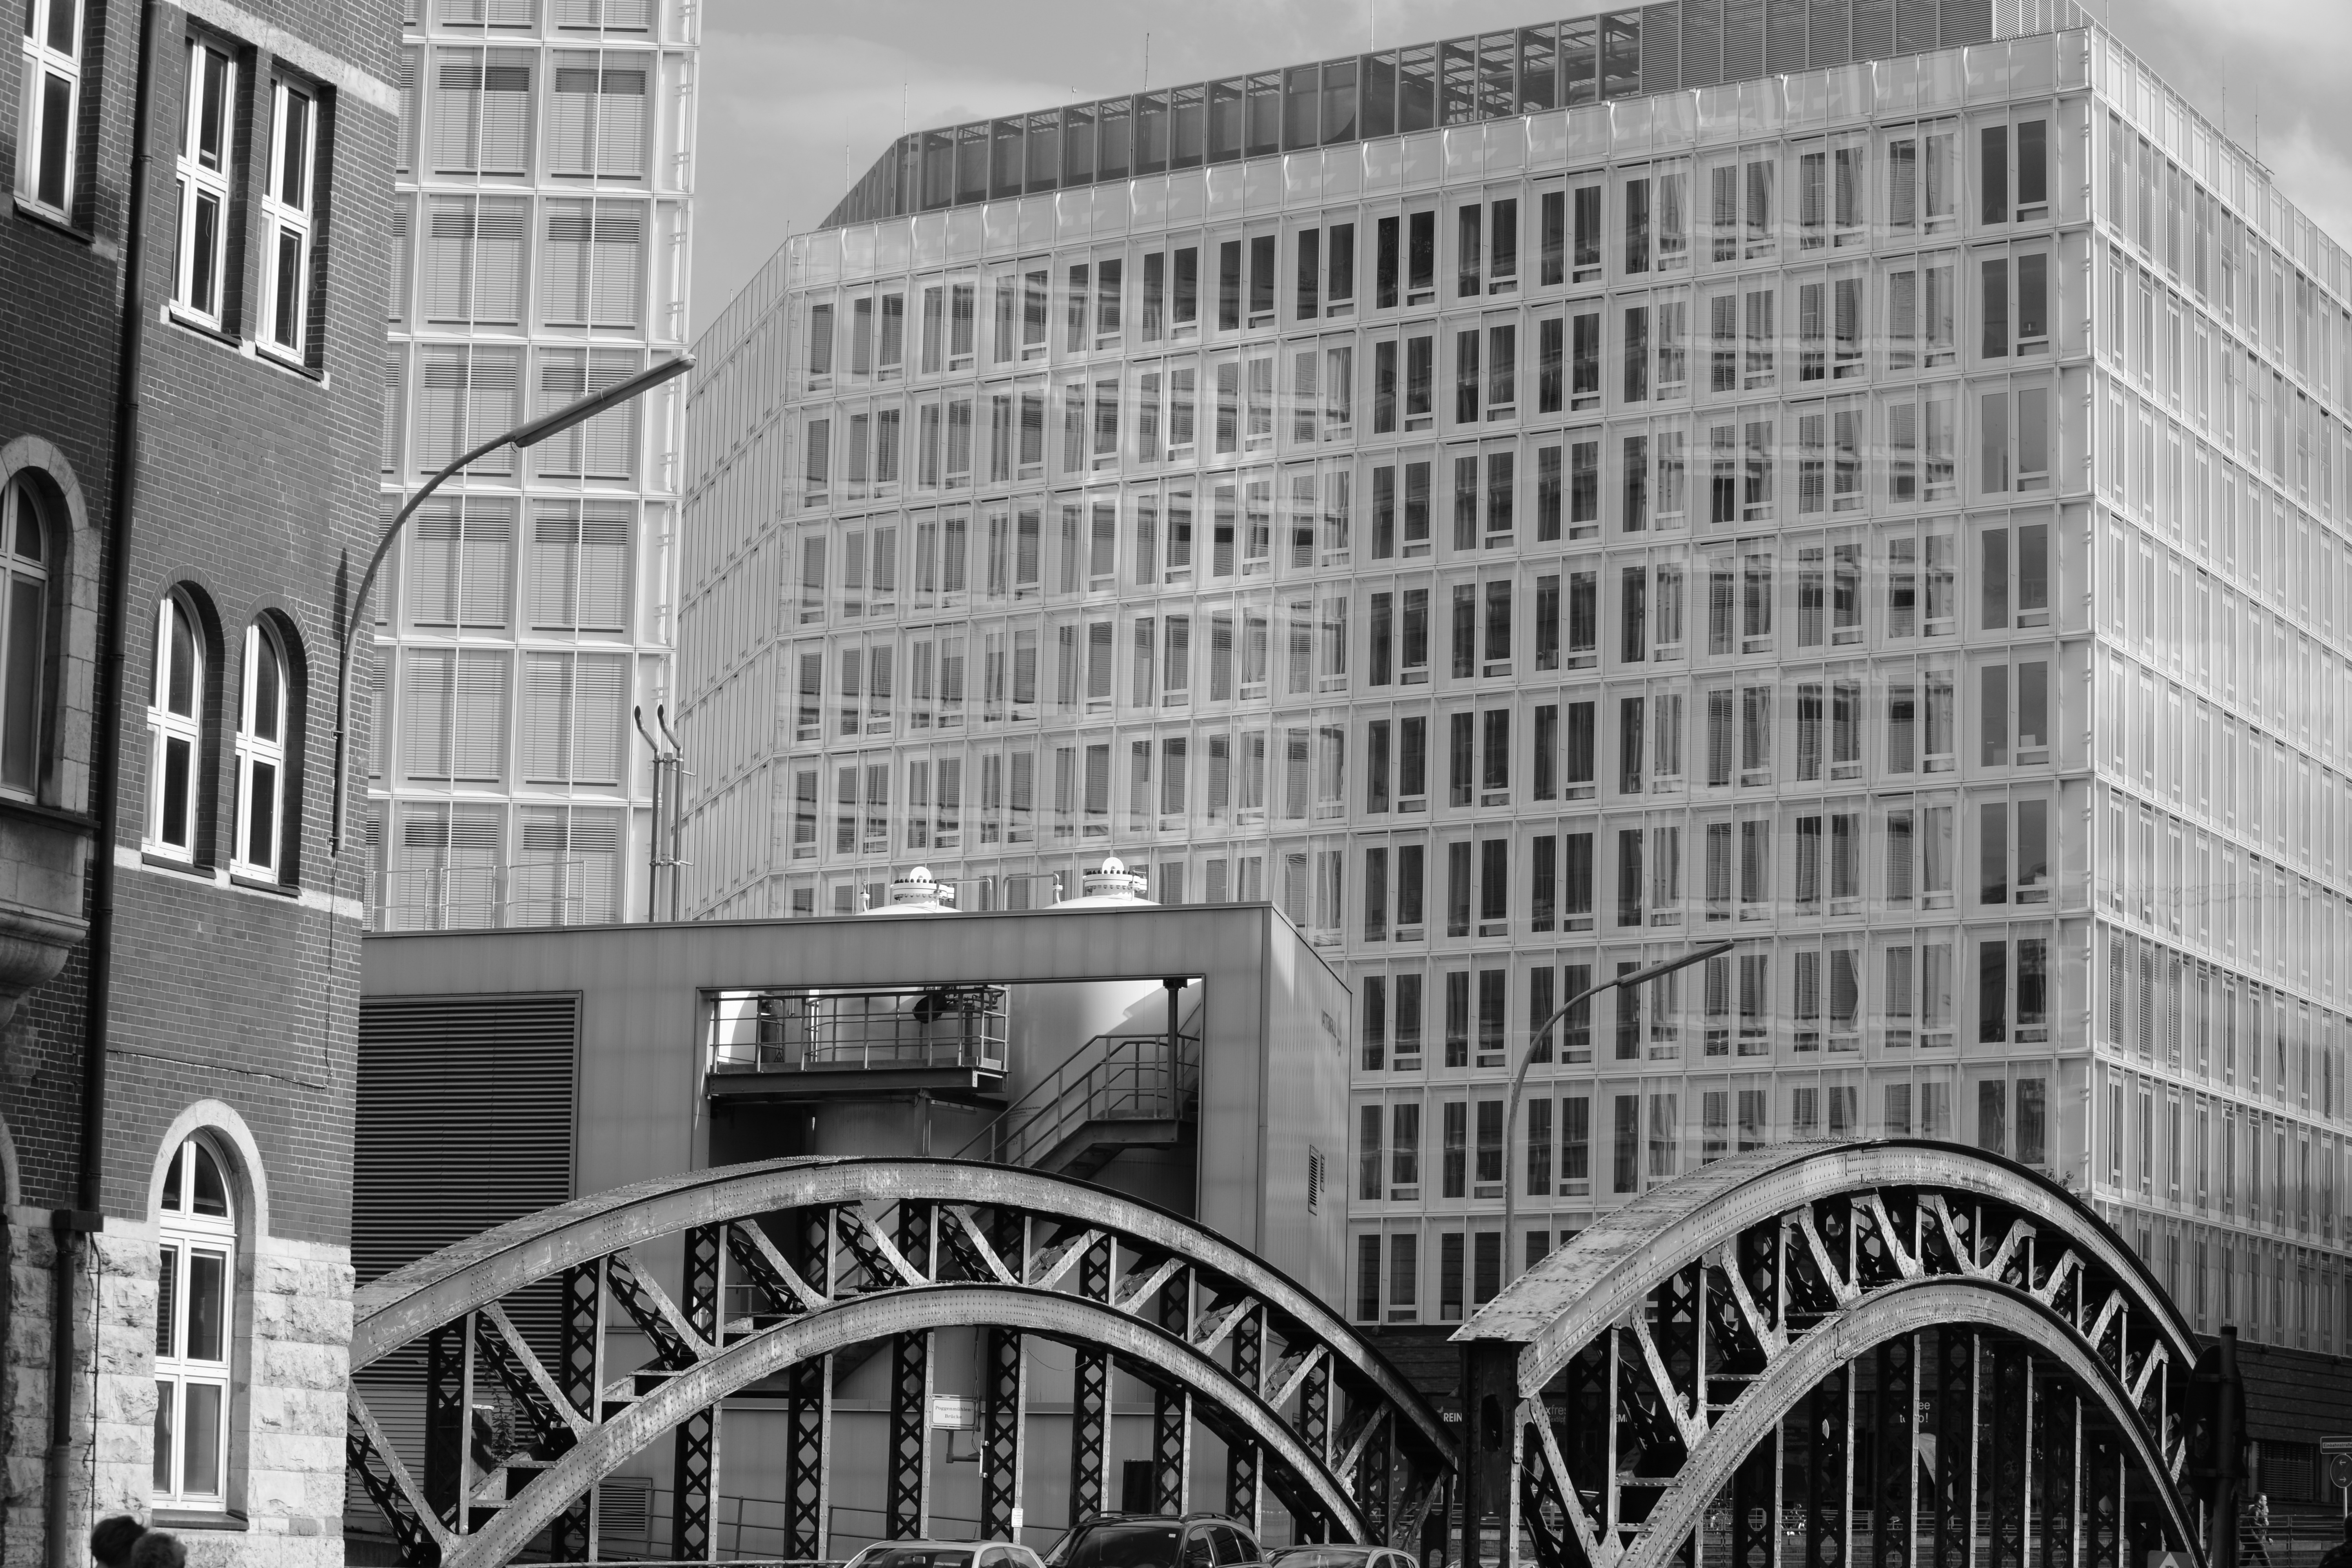
black and white, architecture, road, bridge, street, window, city, skyscraper, cityscape, downtown, landmark, facade, contrast, monochrome, tower block, hamburg, metropolis, condominium, neighbourhood, harbour city, mirror glass, speicherstadt, kontorhaus, old modern, urban area, monochrome photography, residential area, human settlement